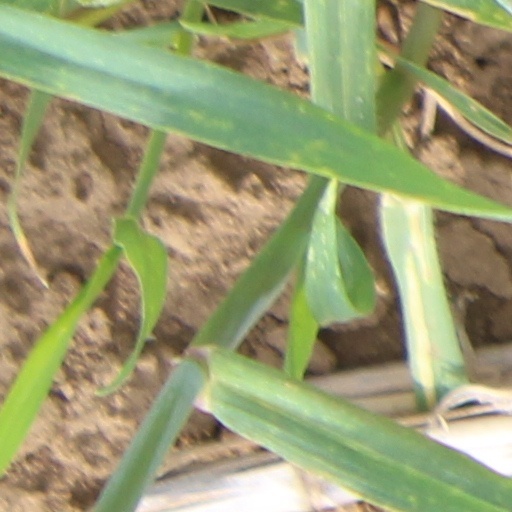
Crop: wheat